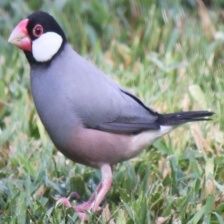
Species: JAVA SPARROW
Scientific name: LONCHURA ORYZIVORA